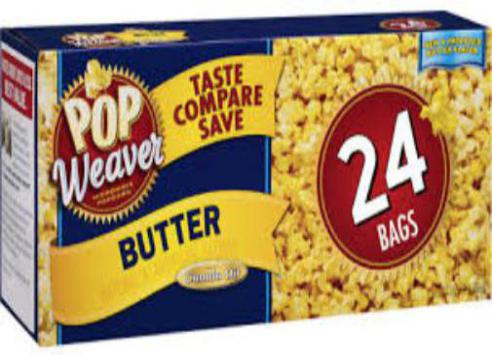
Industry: Food